Jerett Brooks

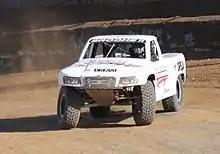
Brooks competing in the 2013 Stadium Super Trucks round at Crandon

In his youth, Brooks often visited K1 Speed and built radio-controlled cars before switching to competitive trophy kart racing. In 2008, he debuted in Championship Off-Road Racing's Junior 1 Kart class. After three years in Junior Karts, he switched to LOORRS' Modified Karts and won two races in 2010.